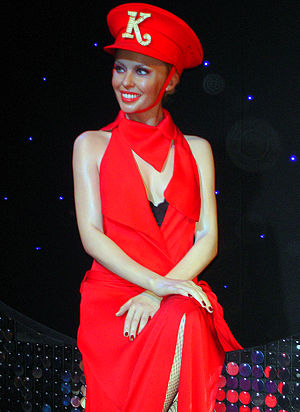
Kylie Minogue / Biografi og musikkarriere / 1994–98 : Kylie Minogue og Impossible Princess
Minogue som voksdukke i Madame Tussauds i London.
"Kylie Ann Minogue – ofte kendt blot som Kylie – er en australsk singer-songwriter, showgirl og skuespiller. Efter begyndelsen af sin karriere som børneskuespiller på australsk tv, opnåede hun anerkendelse gennem sin rolle i tv-sæbeopera Neighbours, før hun påbegyndte sin karriere som sangerinde i 1987. Hendes første single, ""Locomotion"", tilbragte syv uger som nummer ét på den australske single hitliste og blev den bedst sælgende single af dette årti. Dette førte til en kontrakt med sangskrivere og producenter Stock, Aitken & Waterman. Hendes debutalbum Kylie og singlen ""I Should Be So Lucky"", opnåede hver nummer ét i Storbritannien og i løbet af de næste to år, nåede hendes første 13 singler den britiske Top ti single hitliste.